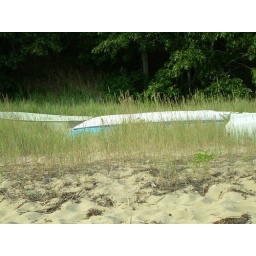
sneaky hiding boats in grass